Todd McClure

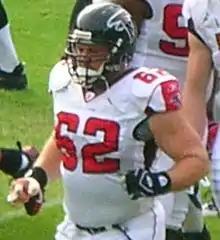
McClure with the Atlanta Falcons in 2008

Ryan Todd McClure (born February 16, 1977) is an American former professional football player who spent his entire 13-year career as a center for the Atlanta Falcons of the National Football League (NFL). He played college football for the LSU Tigers. He was selected by the Falcons in the seventh round of the 1999 NFL draft.